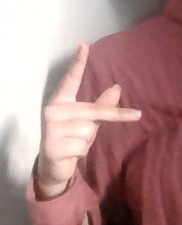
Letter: dha